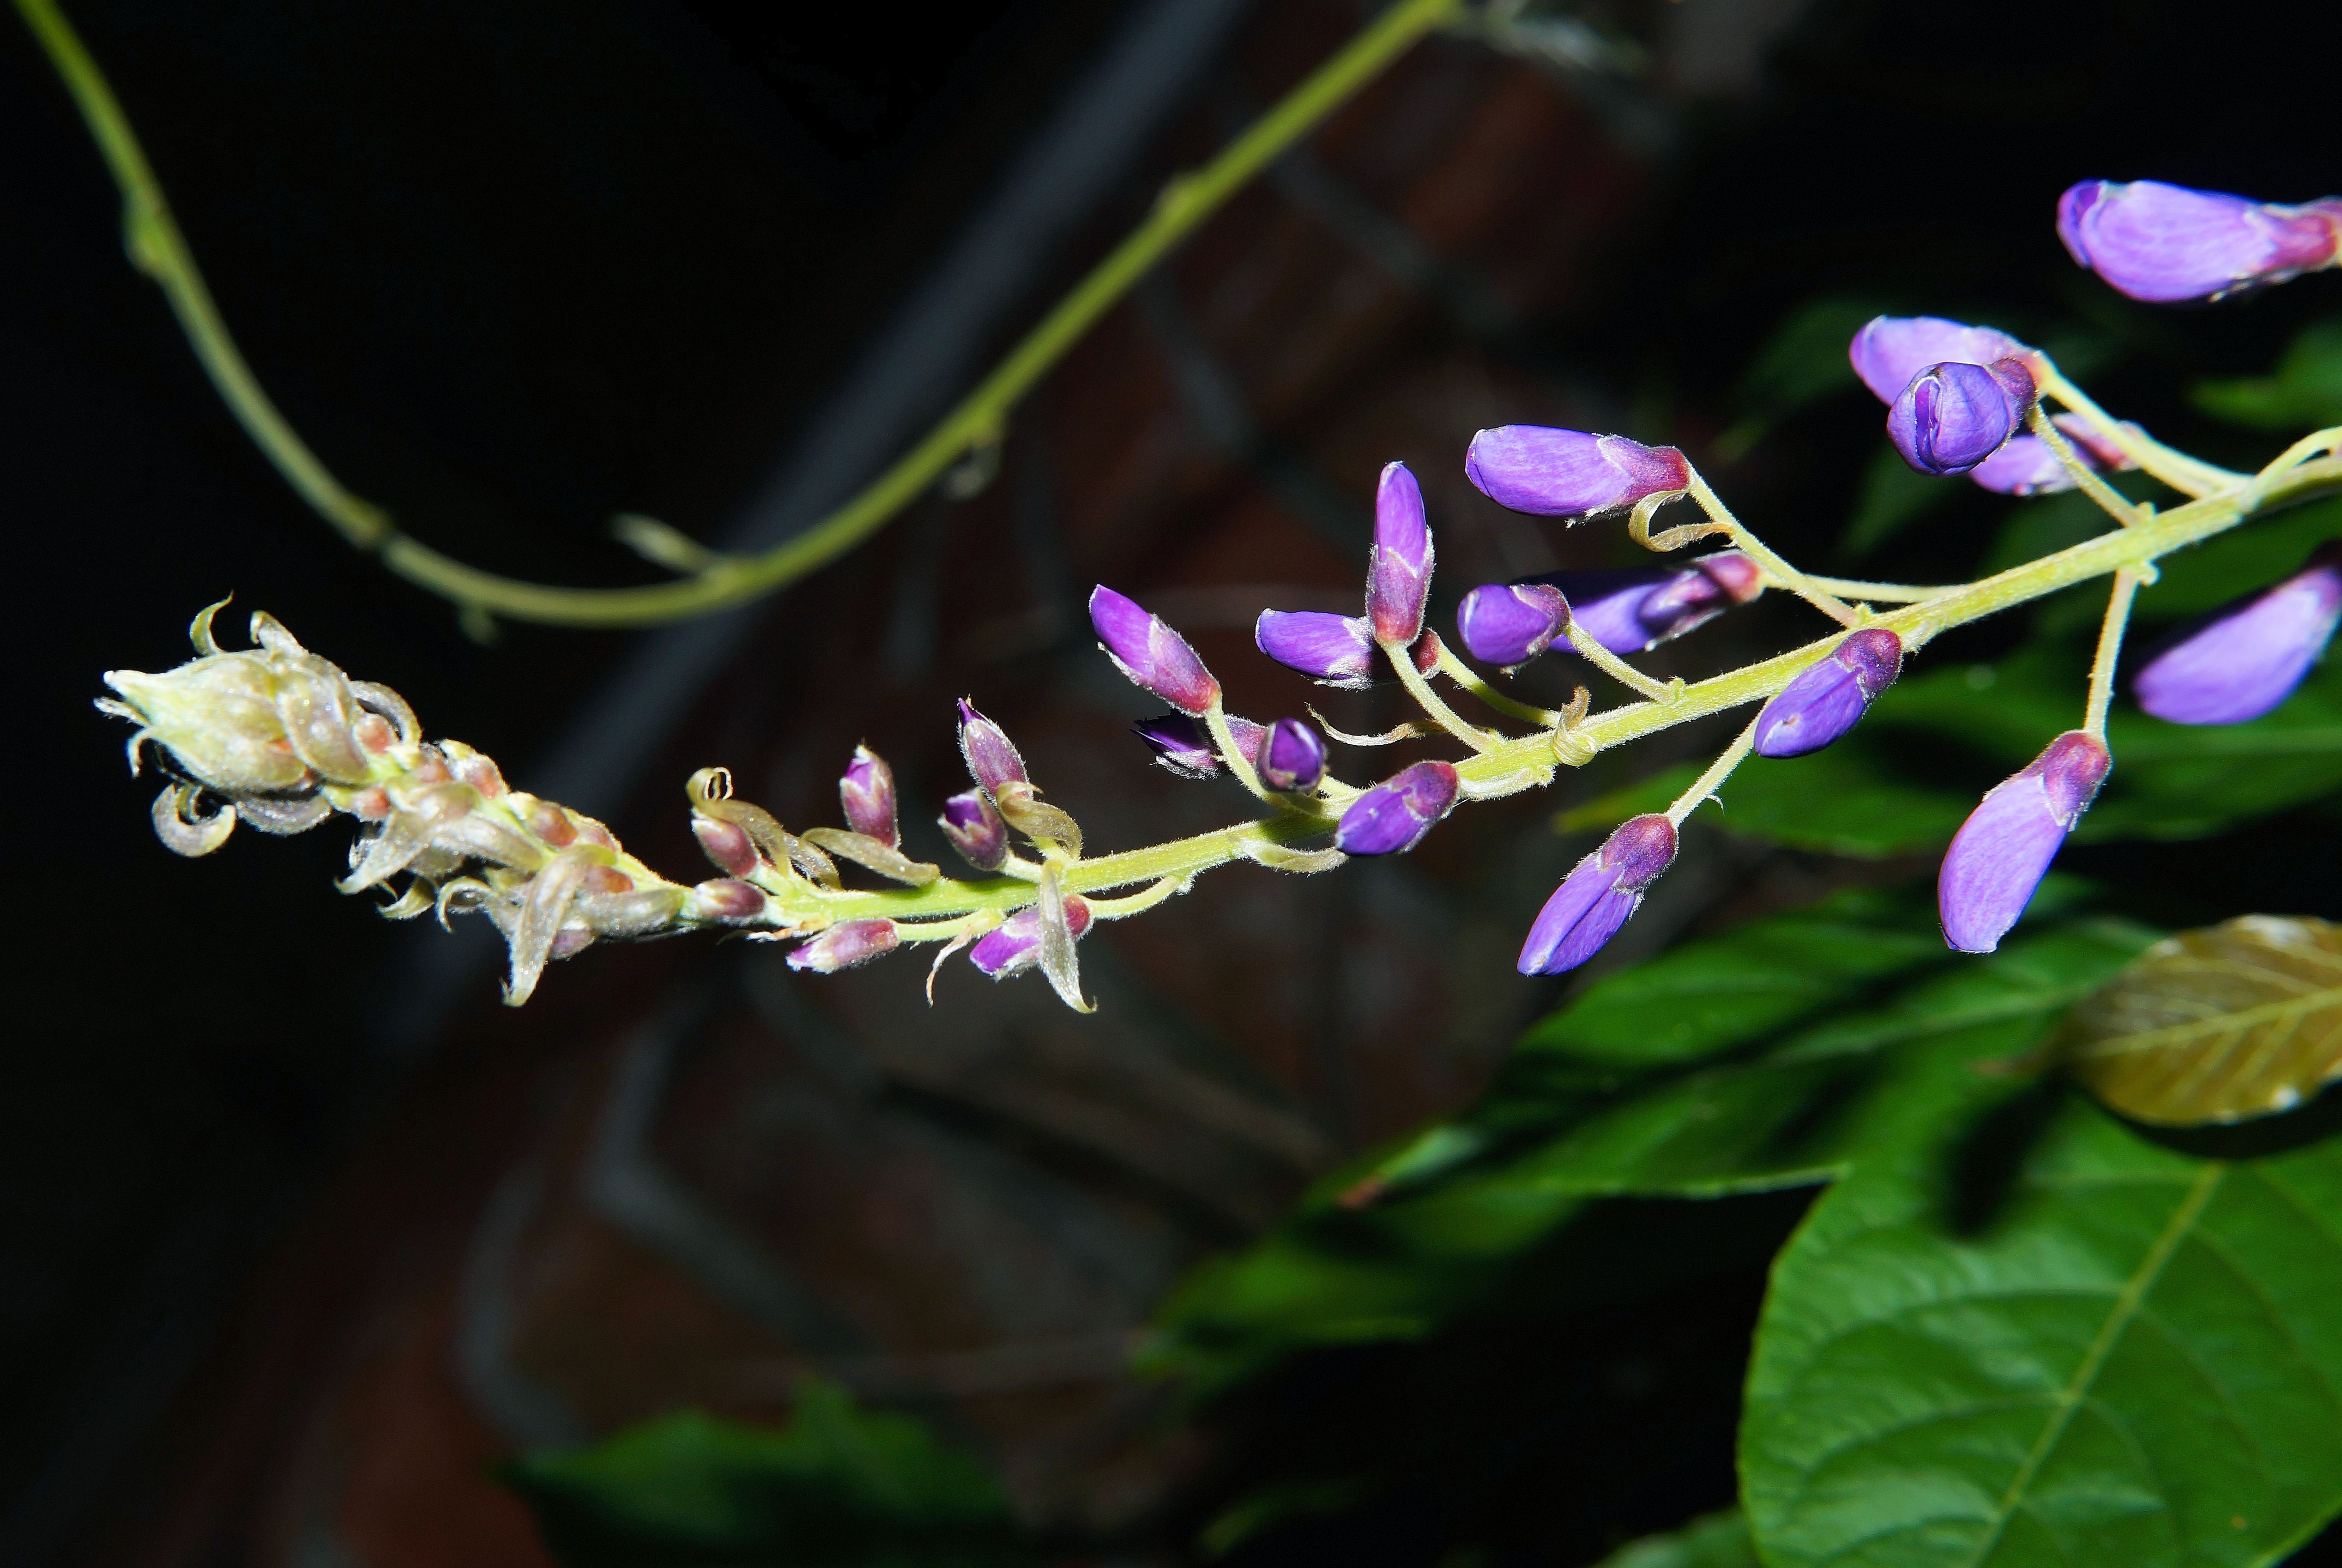
nature, branch, blossom, plant, leaf, flower, petal, produce, botany, flora, wildflower, flowers, shrub, violet, bright, toxic, beautiful, wisteria, macro photography, climbing plants, flowering plant, blue rain, grapey, rank plant, plant stem, land plant